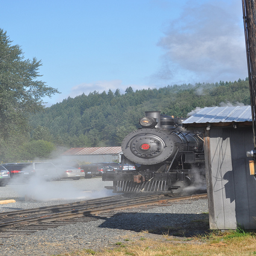
A locomotive traveling past a small shack next to a forest.
A train is riding on a railroad track
Steam locomotive traveling on a track near a forest.
A train is approaching on a track next to a building.
A train with a lot of steam coming out of the engine.